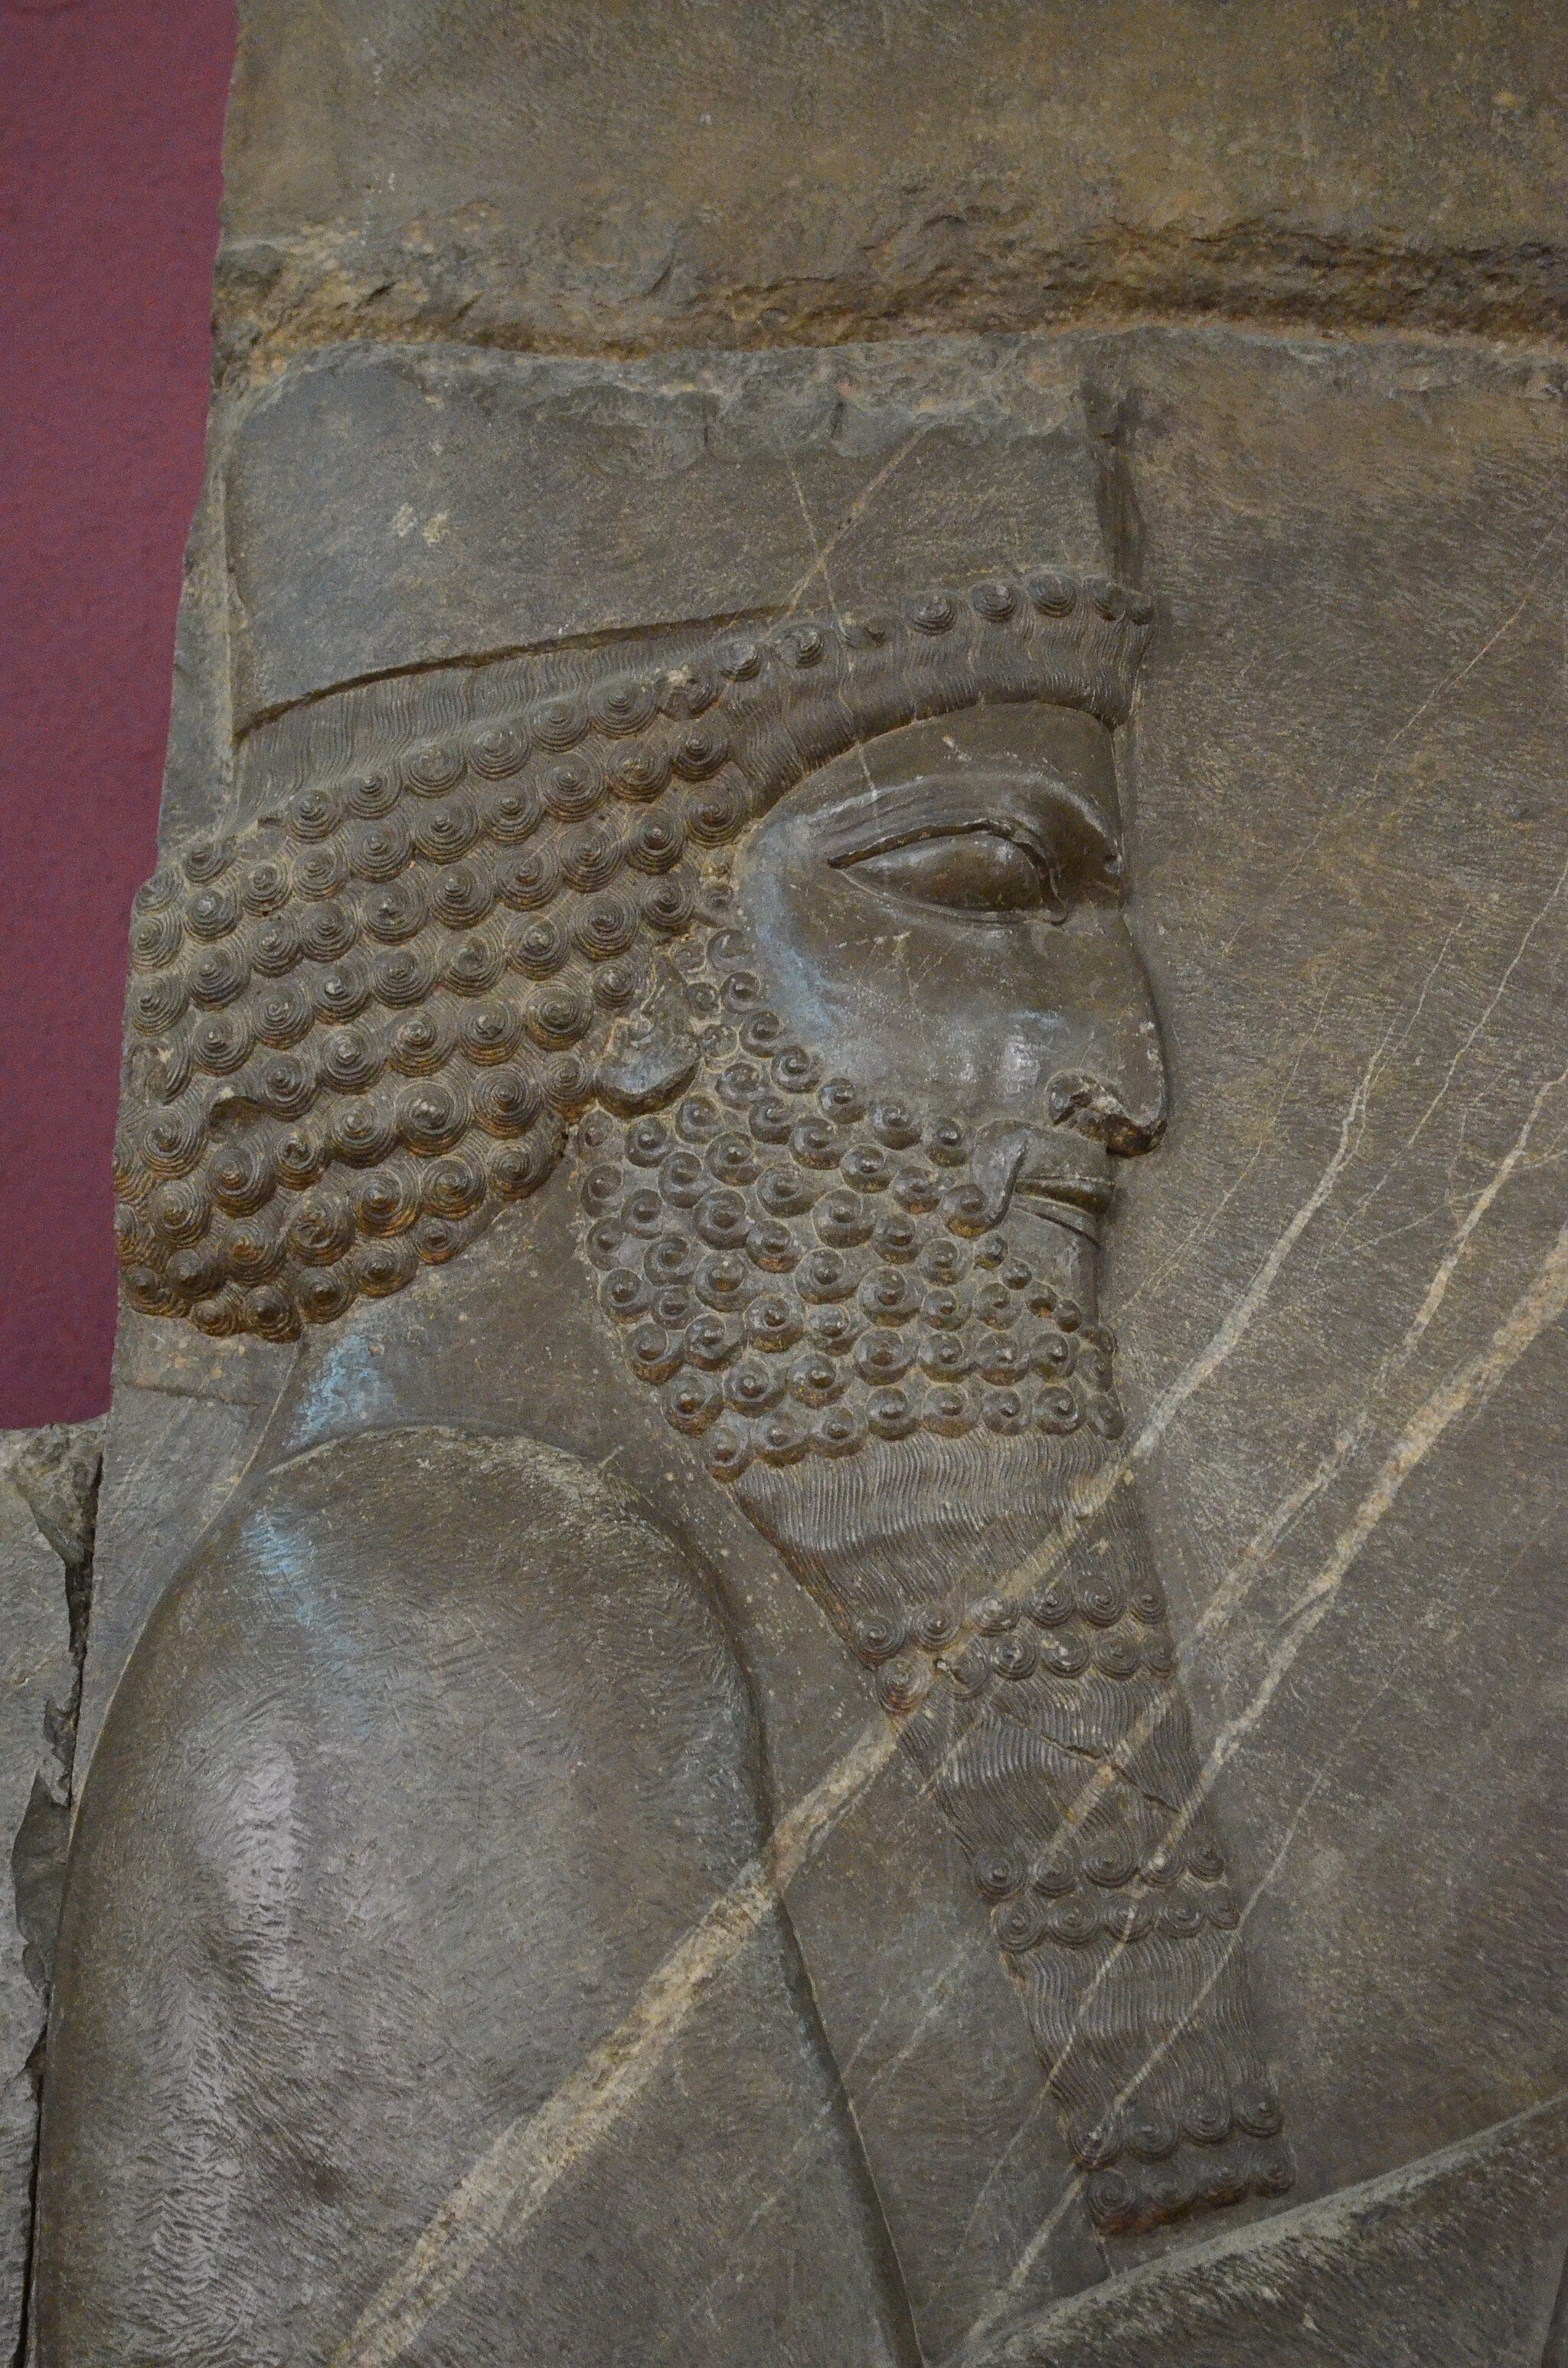
Title: National Museum of Iran Darafsh (809)
Description: National Museum of Iran
Date: 2015-06-17 14:23:55
Categories: GFDL, License migration redundant, Self-published work, Photos by Darafsh Kaviyani, Audience scene of Darius (or Xerxes I)